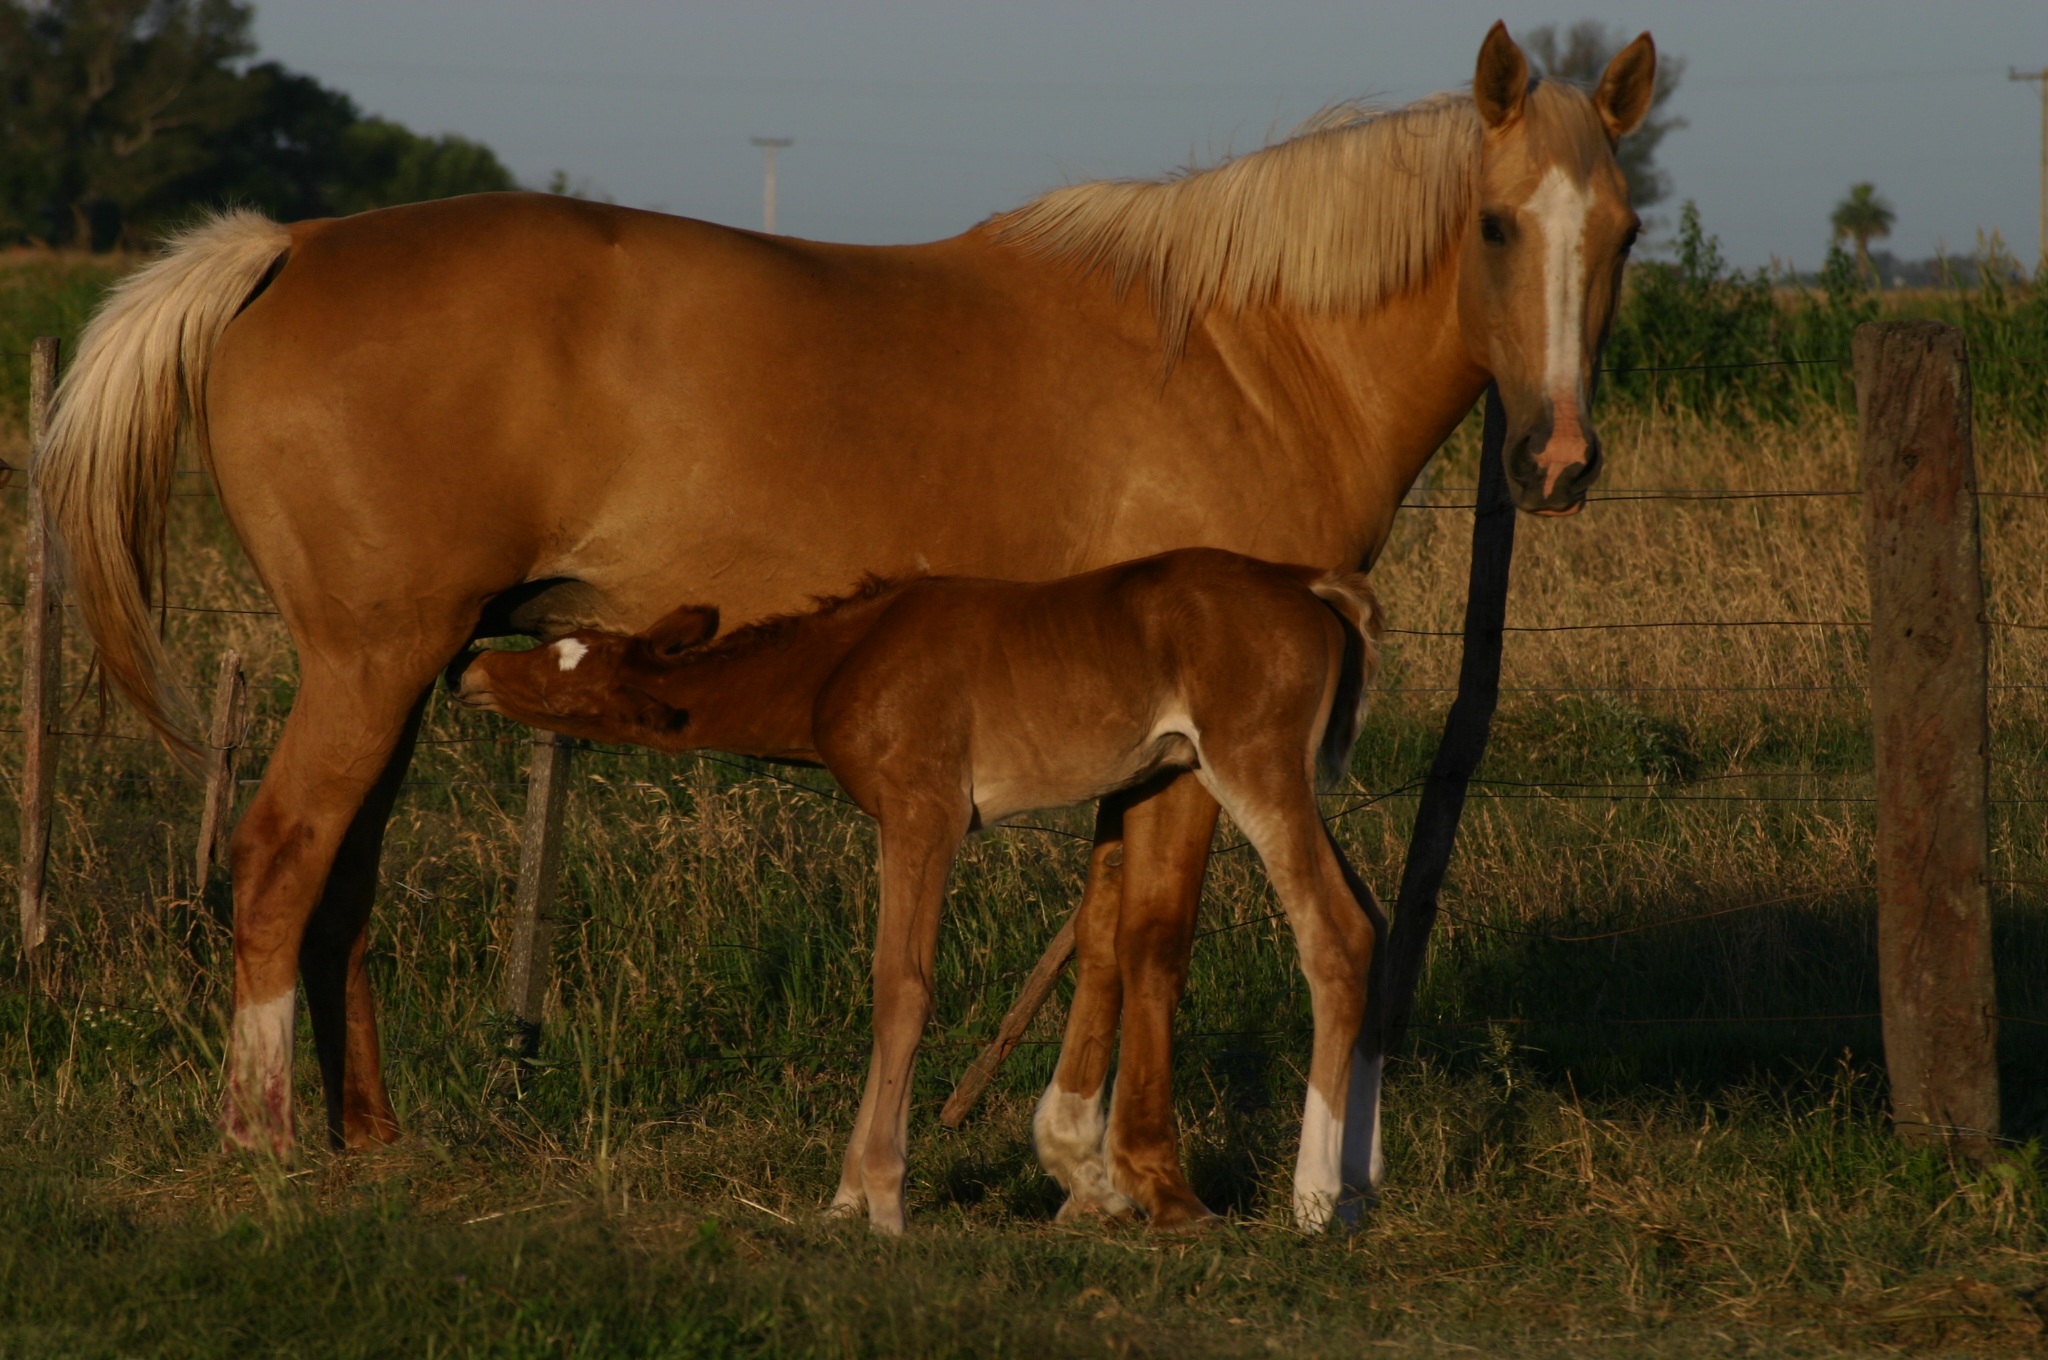
farm, meadow, prairie, cute, pasture, grazing, horse, mammal, stallion, mane, fauna, outdoors, horses, family, mother, vertebrate, mare, foal, colt, pack animal, horse like mammal, mustang horse